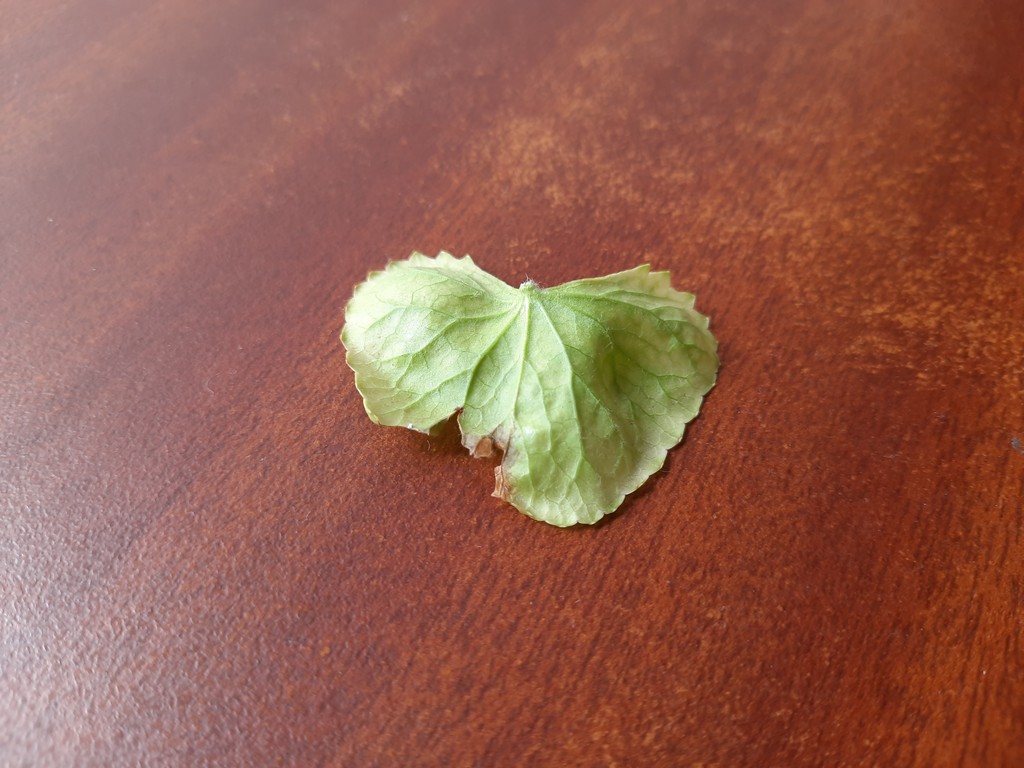
Label: Unhealthy